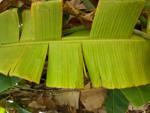
Label: xamthomonas